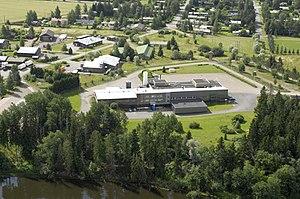
Kouvola est une ville du sud-est de la Finlande, à 134 km de la capitale Helsinki. Elle est officiellement capitale de la région de la Vallée de la Kymi, même si en pratique elle partage les activités administratives avec Kotka.